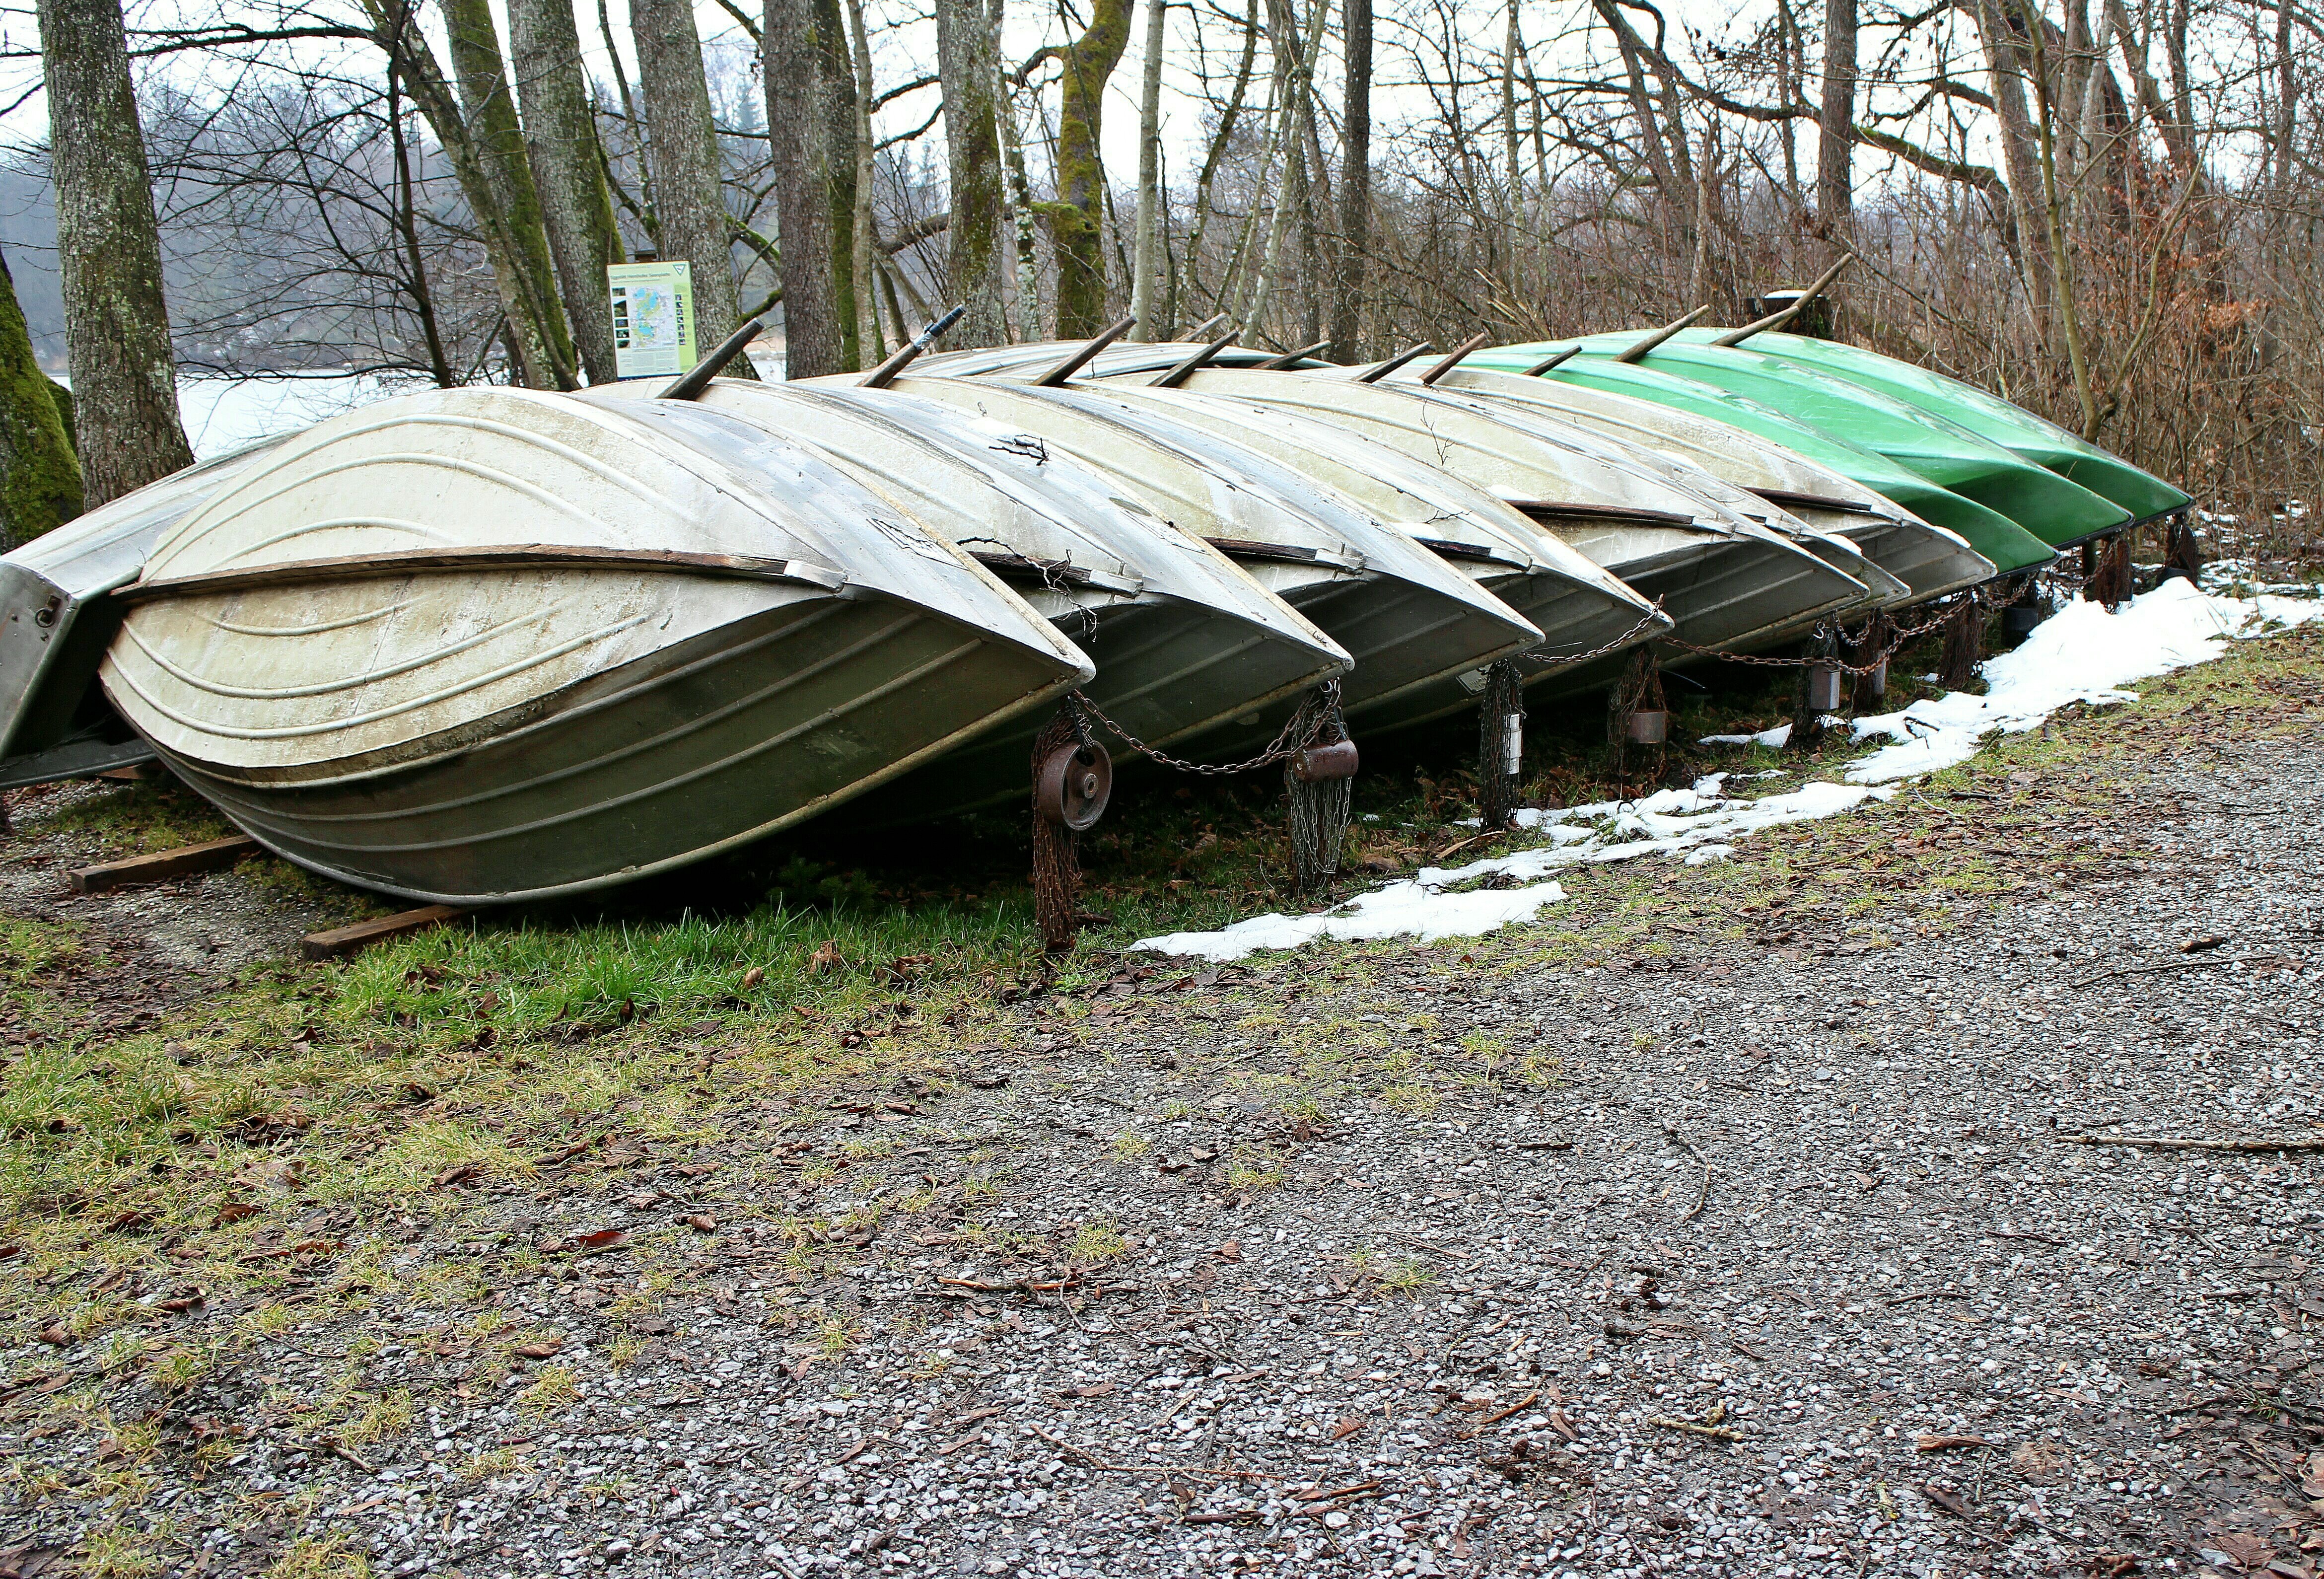
tree, winter, leaf, boot, vehicle, port, tent, storage, fishing boat, rowing boat, bank, boats, stock, fishing boats, rowing boats, hibernate, on land